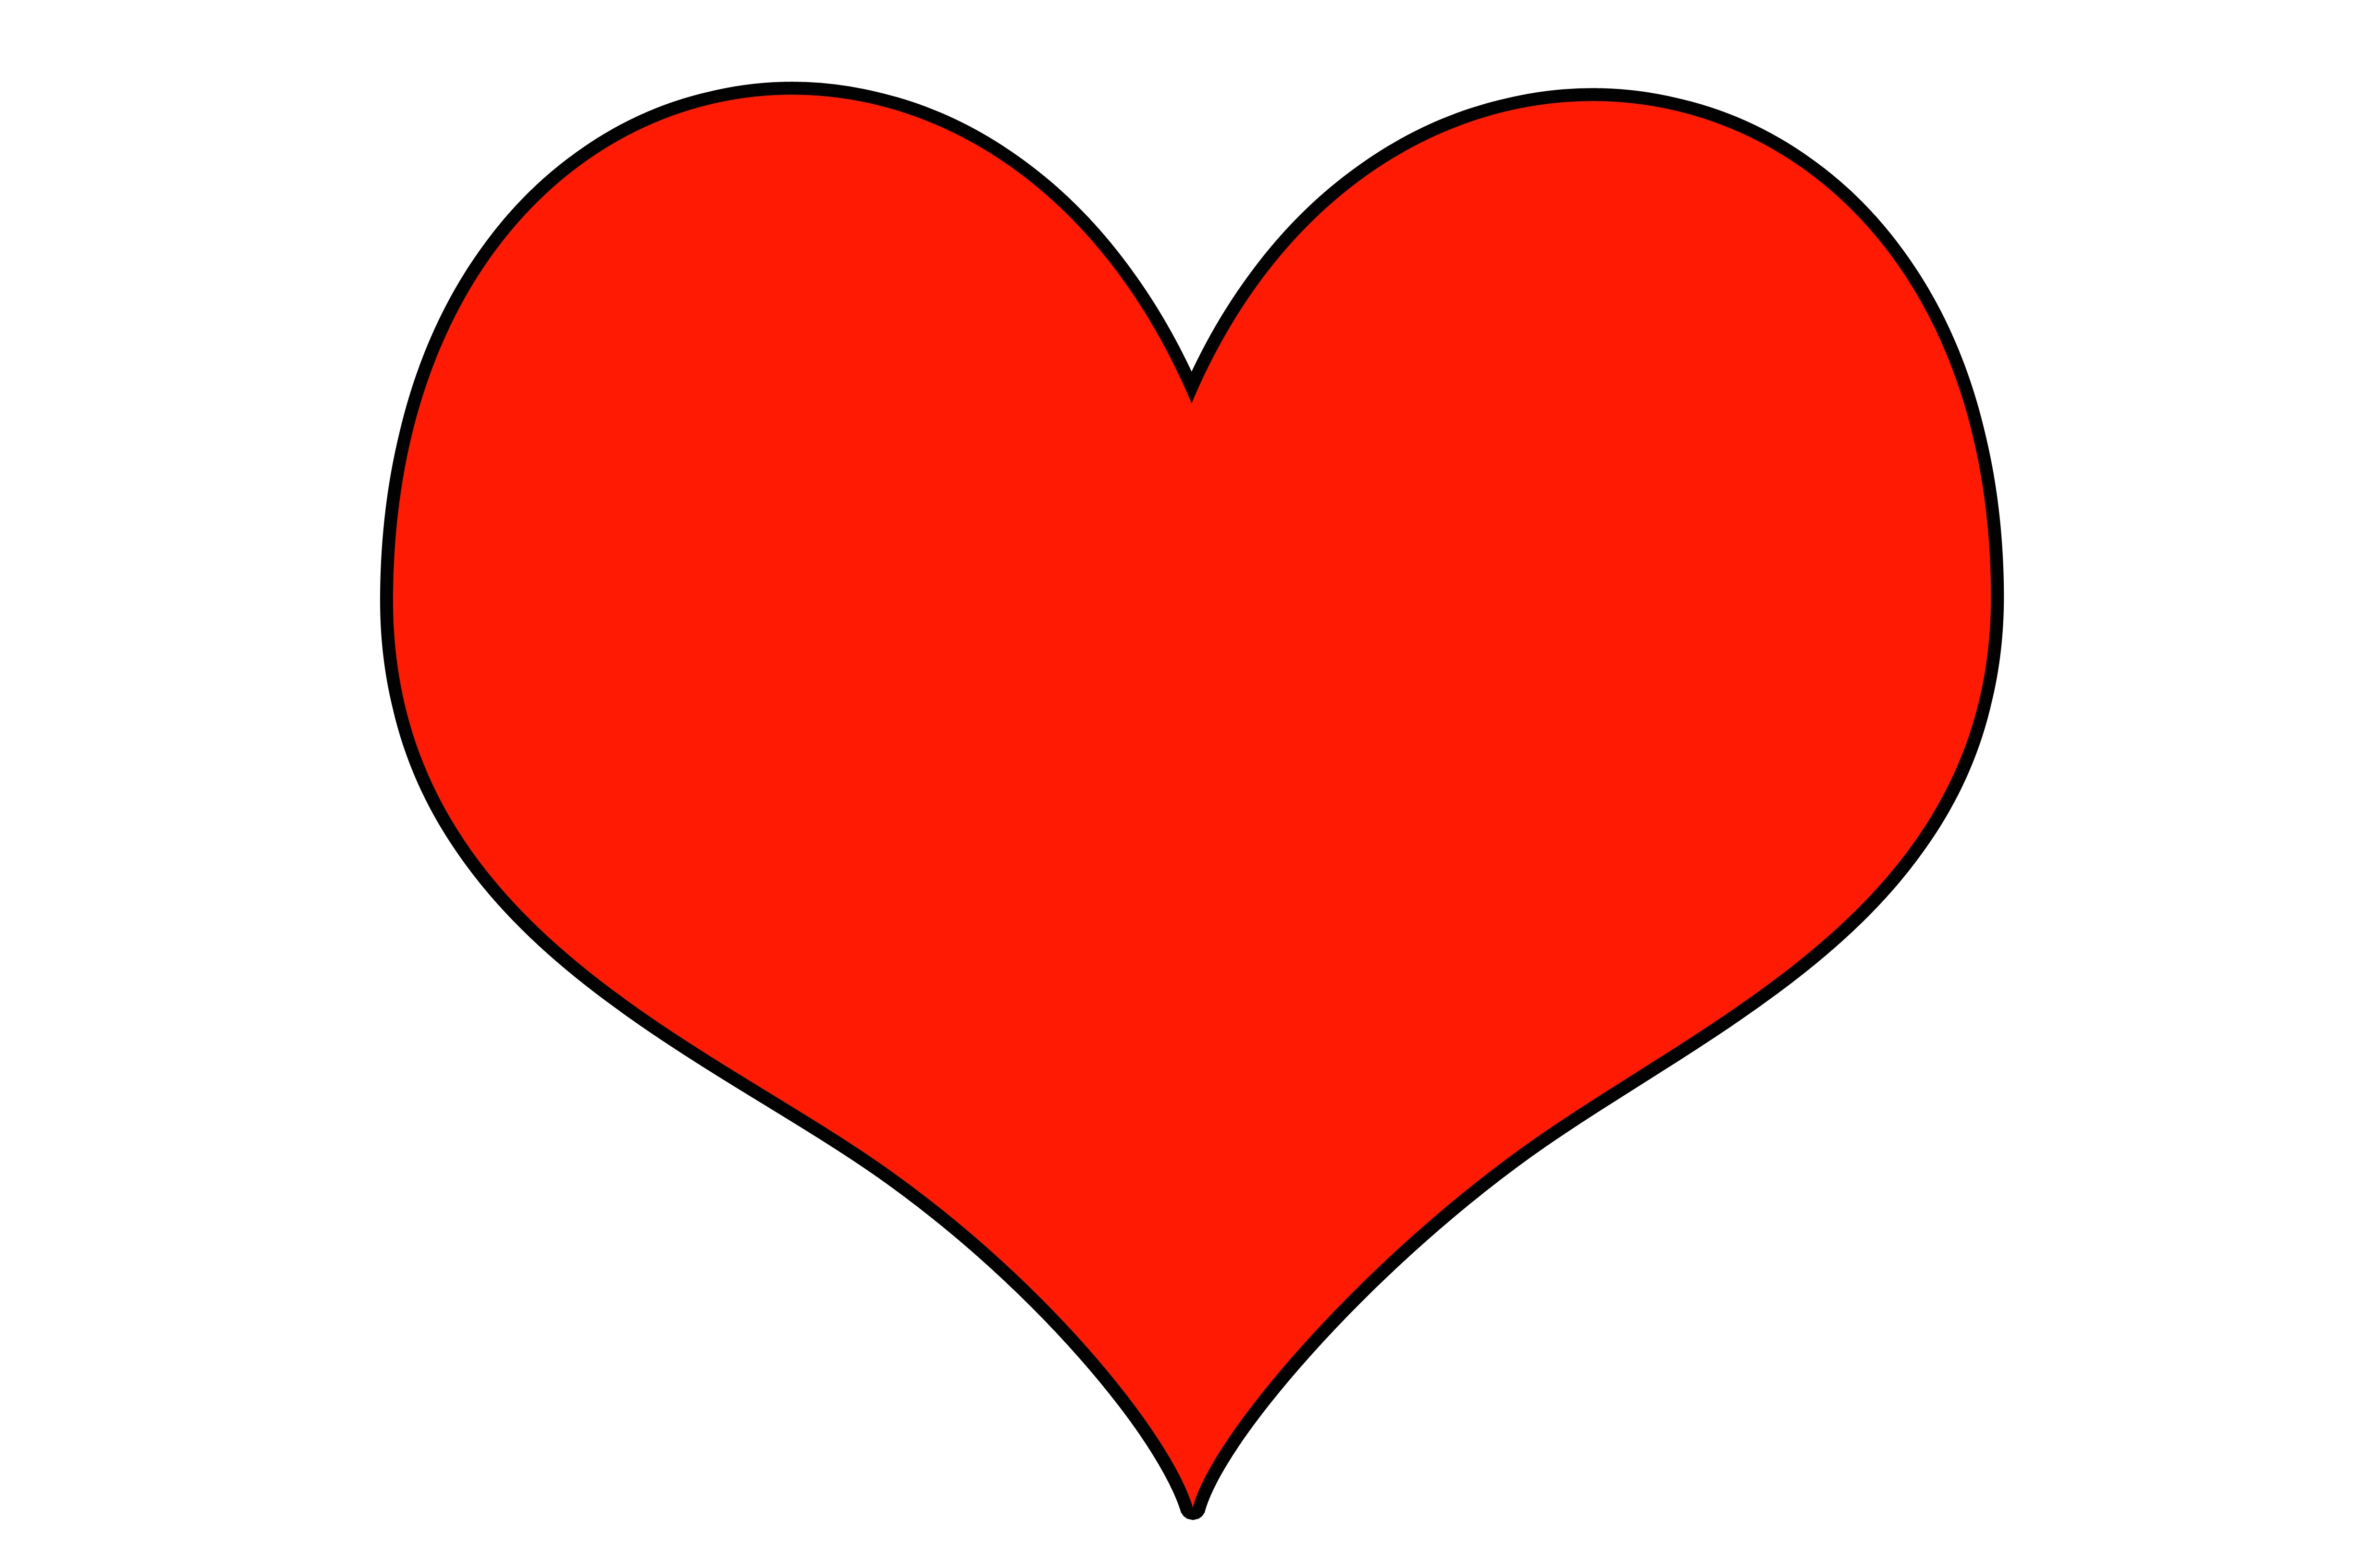
white, petal, love, heart, line, red, romantic, circle, human body, font, background, illustration, happiness, text, eye, hearts, organ, darling, emotion, feeling, symbols, eternity, the background, valentine's day, romanticism, white background, eternal love, clip art, fall in love with, on a white background, falling in love, colorful heart